Porcupine ray

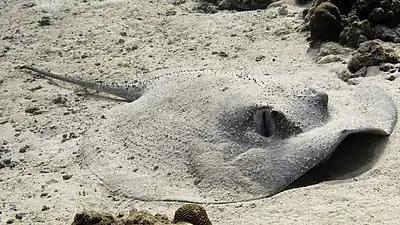
Porcupine ray partly covered in sand, in Lakshadweep, India

The porcupine ray is widely distributed, but uncommon compared to other stingrays that share its range. It is found all along the continental periphery of the Indian Ocean, from South Africa to the Arabian Peninsula to Southeast Asia to Ningaloo Reef off western Australia, including Madagascar, the Seychelles, and Sri Lanka; it has colonized the eastern Mediterranean Sea through the Suez Canal. In the Pacific Ocean, its range continues through Indonesia and New Guinea, north to the Philippines, east to the Gilbert Islands and Fiji, and south to Heron Island off eastern Australia. This species is also found in the eastern Atlantic Ocean off Senegal, Guinea, and Côte d'Ivoire. Bottom-dwelling in nature, the porcupine ray is found close to shore at depths of . It inhabits sandy flats, coral rubble, and seagrass beds, often near reefs, and also enters brackish water.